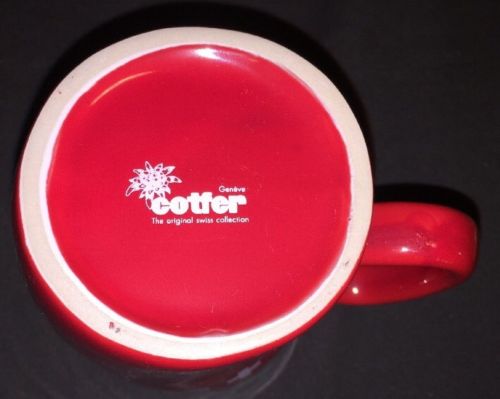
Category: mug